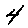
Label: 4